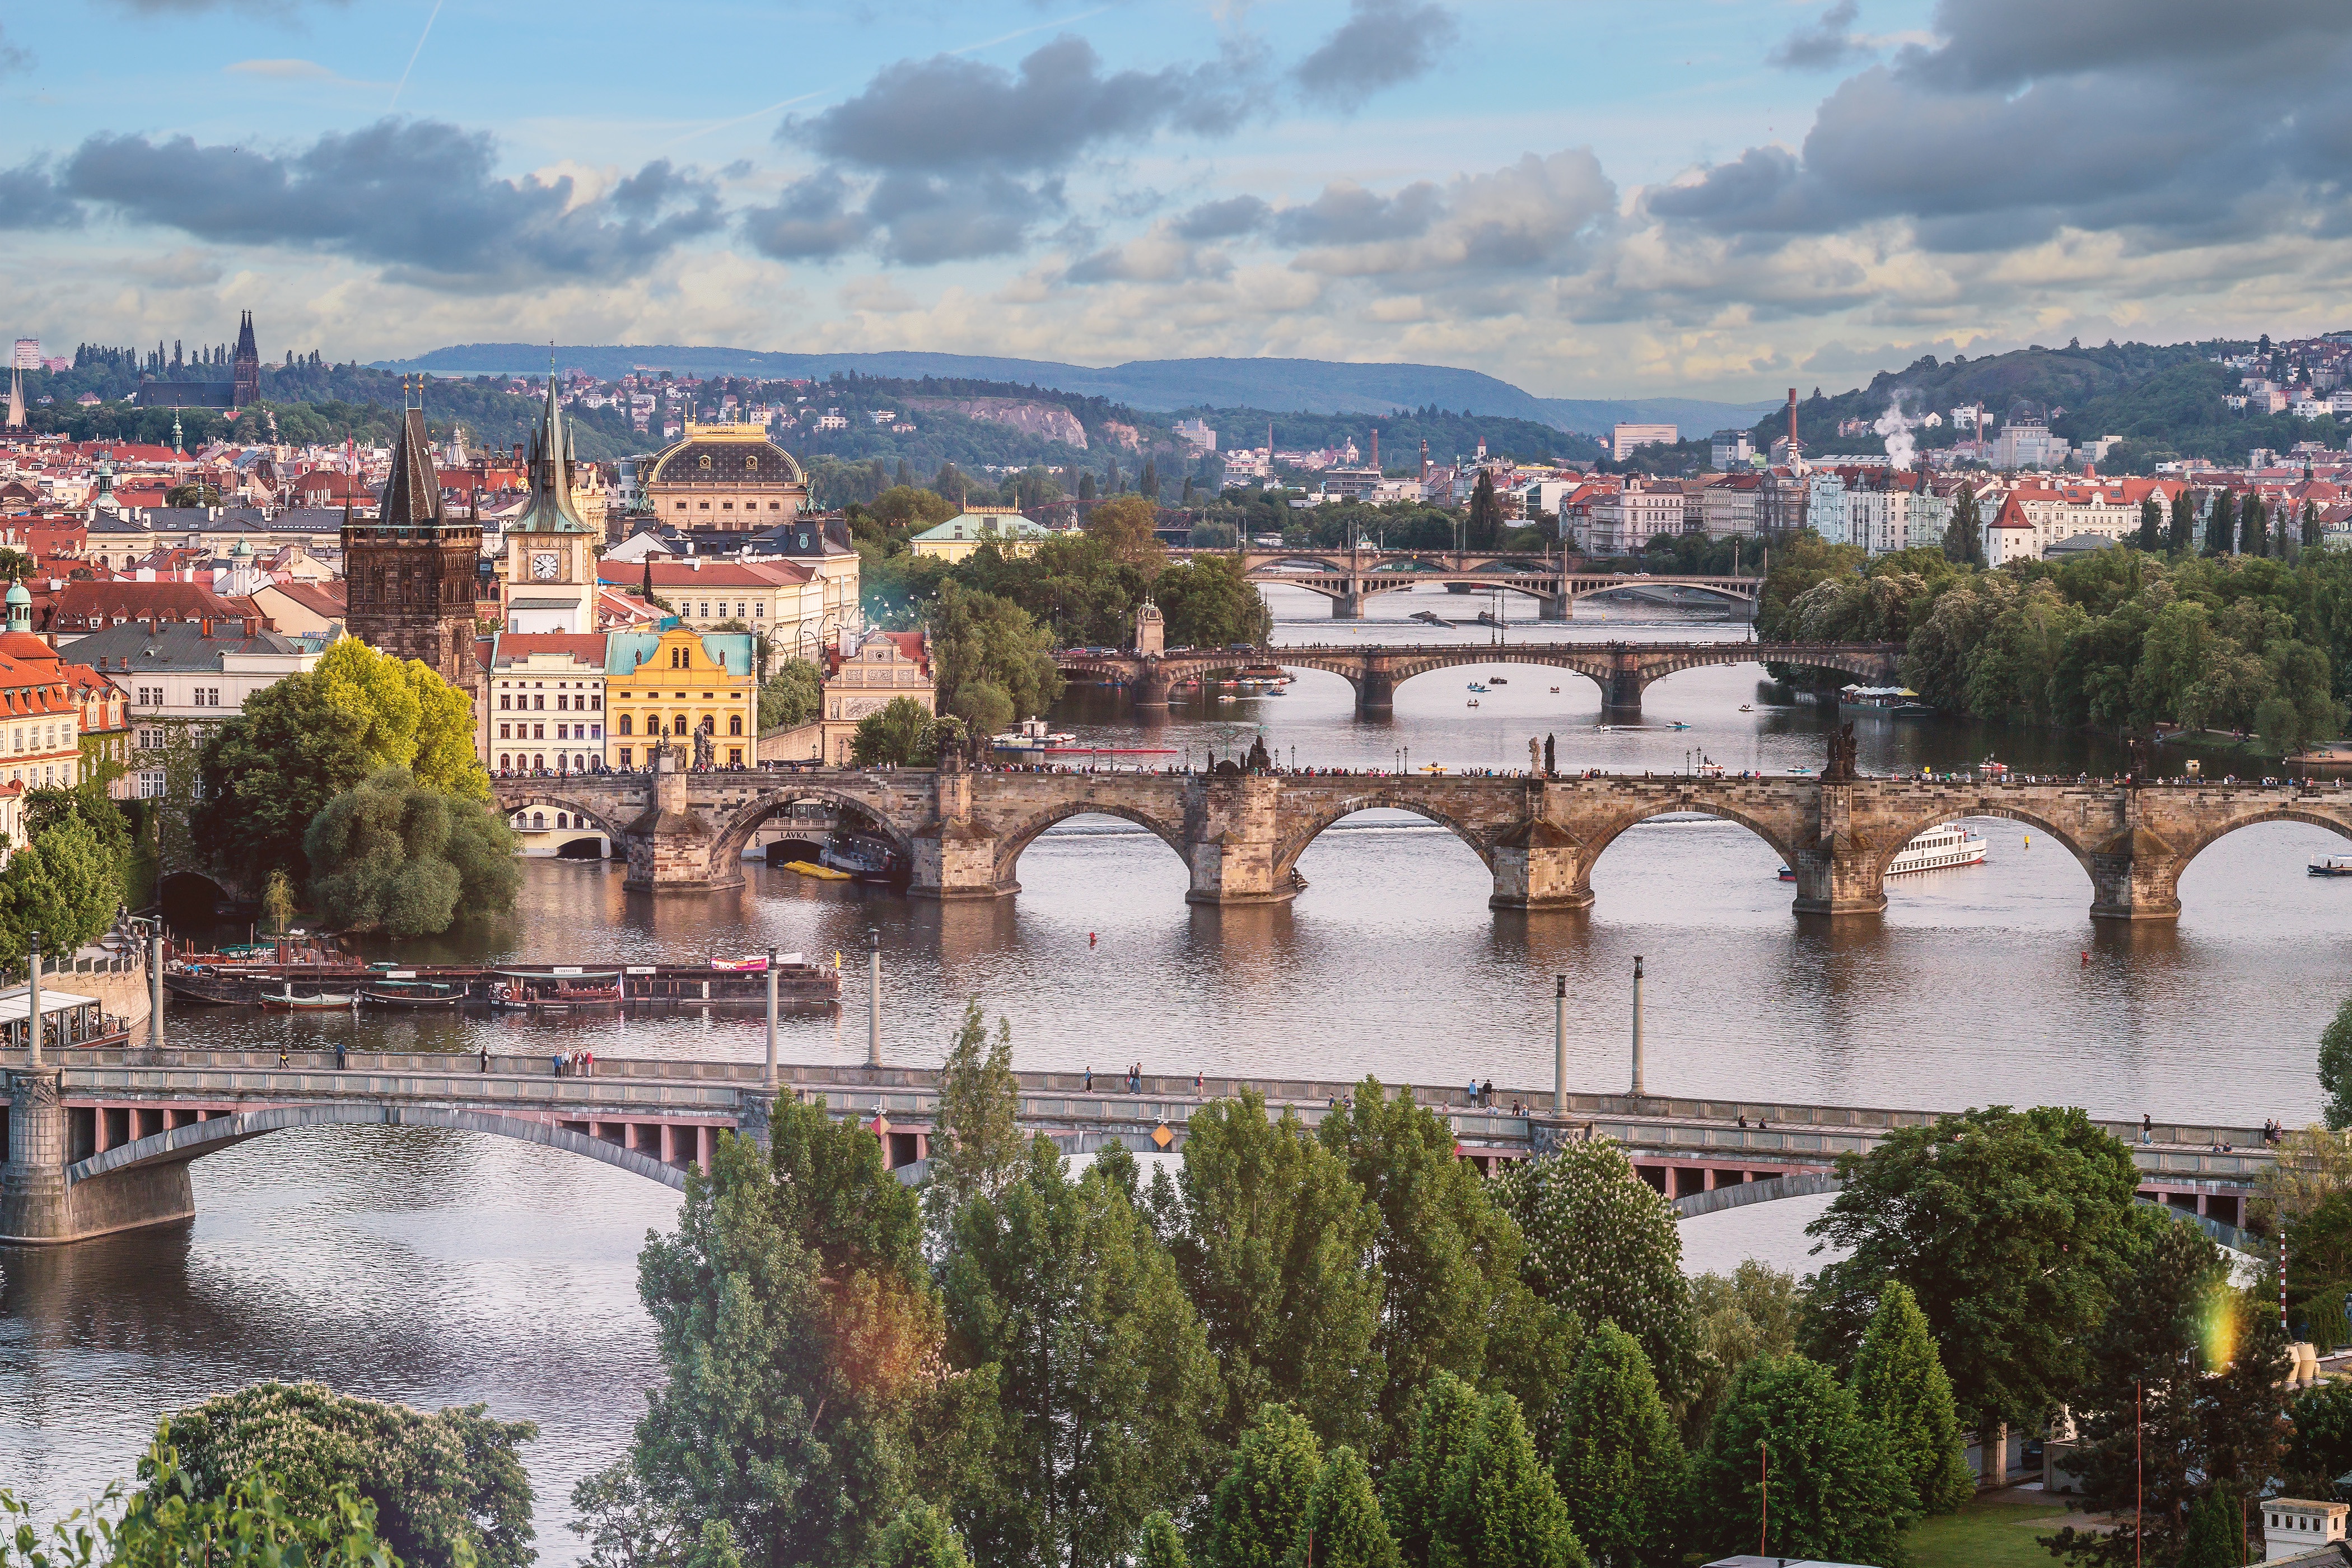
bridge, town, river, cityscape, reflection, landmark, tourism, waterway